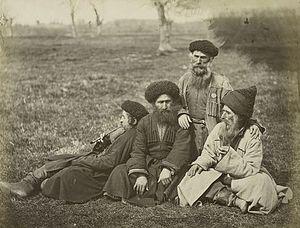
Il existe actuellement plus d'une cinquantaine de peuples du Caucase.
Les Juifs des montagnes habitent principalement le versant nord du Caucase oriental : leur population est surtout concentrée au Daghestan. Ils sont aussi appelés Juifs Juvuro, Juifs Juhuro, Juifs de la montagne ou encore Juifs caucasiens, mais ce dernier terme a un sens plus large car il inclut les Juifs géorgiens et les ashkénazes vivant au Caucase, notamment à Batoum, Tbilissi et Bakou.